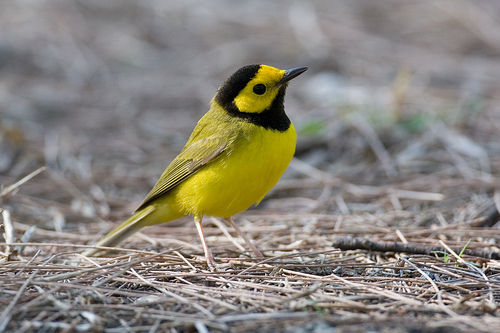
a yellow bird with black markings and beak.
this little bird is mostly yellow with a black neck and crown.
a small bird with a yellow bell, and a black crown,and a bill that curves downwardsa small bright yellow bird, with a yellow eye patch on it's black head, and a small black beak.
this small bird has a yellow belly with a black nape and throat.
this bird has feathers that are yellow and has a black crown and throaqt
this bird is yellow with grey and has a very short beak.
a bird that is yellow with a black neck.
this bird has a black crown as well as a yellow belly
this bird is yellow with black and has a very short beak.
Species: Hooded Warbler